Question: What is on the top of the plate?
Tambaya: Menene a saman farantin?
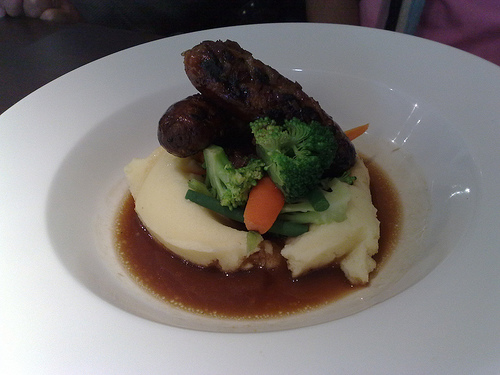
Answer: Meat.
Amsa: Nama.